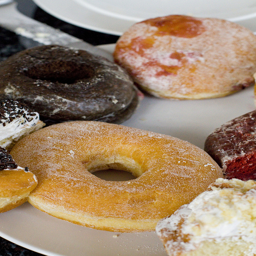
A white plate topped with different flavored donuts.
There are a bunch of doughnuts on a plate
A plate full of different flavor and decorated doughnuts.
A white plate is filled with a variety of doughnuts.
A white plate of donuts in assorted flavors is next to another plate.